The Abrams

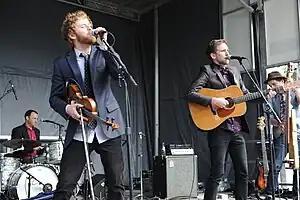
The Abrams Brothers at the Toronto International Film Festival, Canadian Film Centre Annual BBQ 2012

The Abrams (formerly The Abrams Brothers) are a Canadian country band composed of fourth-generation musicians John Abrams and James Abrams. They have performed with acts such as John Hammond, Feist, Dean Brody, The Chicks, Nitty Gritty Dirt Band, and Luke Combs.